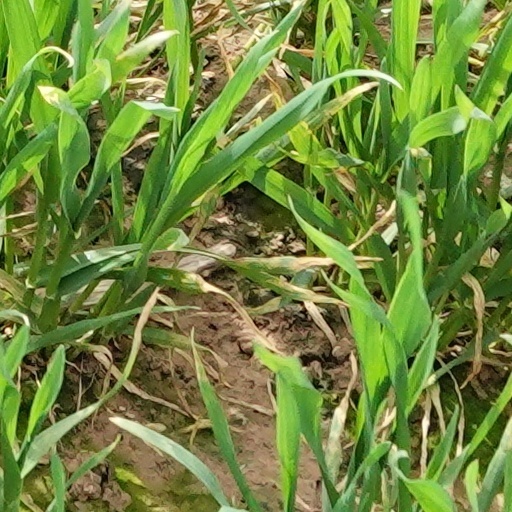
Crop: wheat